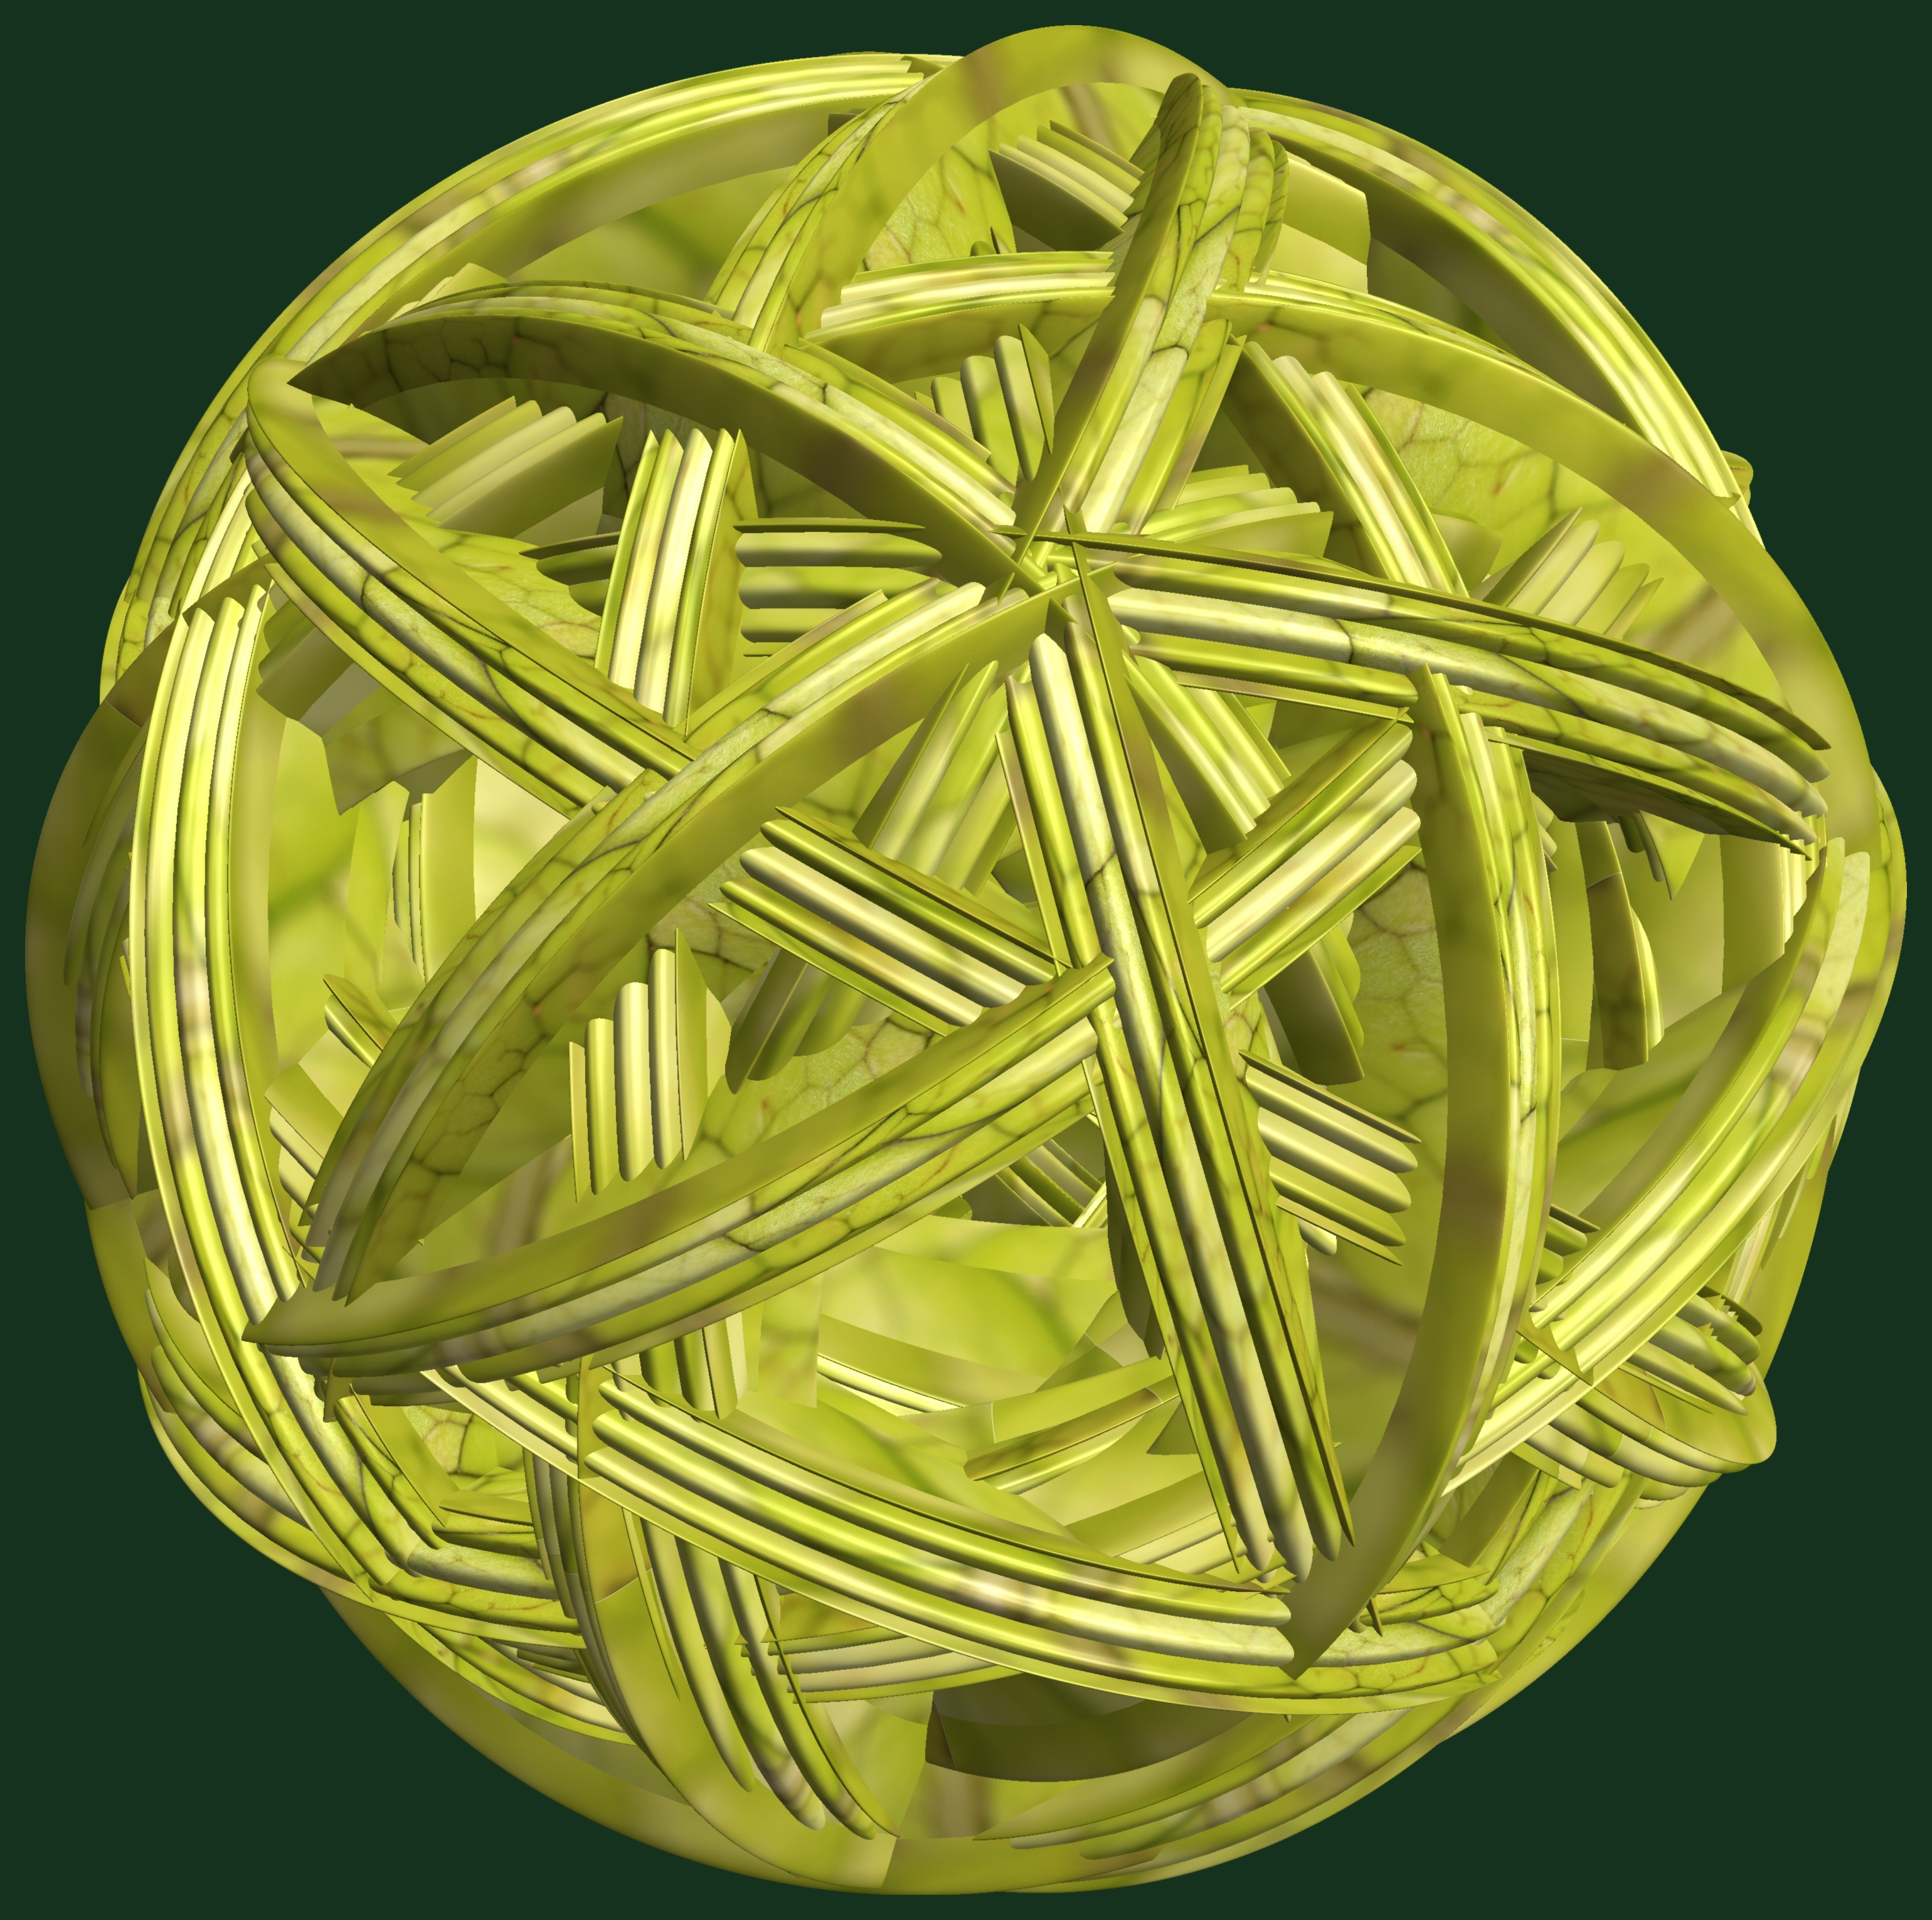
structure, texture, leaf, flower, pattern, green, produce, yellow, circle, design, net, symmetry, ball, sphere, 3d, graphic, shape, knot, torus, mathematica, cg, parametricplot3d, code, program, algorithm, abstruct, mapping